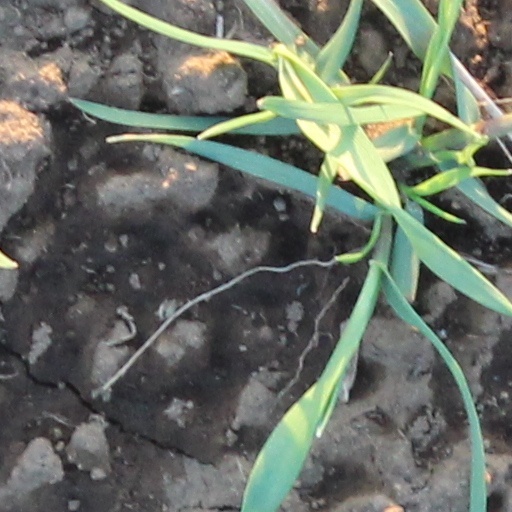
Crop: wheat